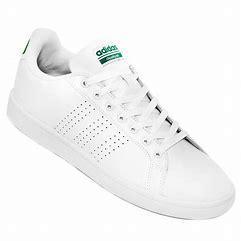
Brand: adidas
Model: neo Adidas NEO Advantage